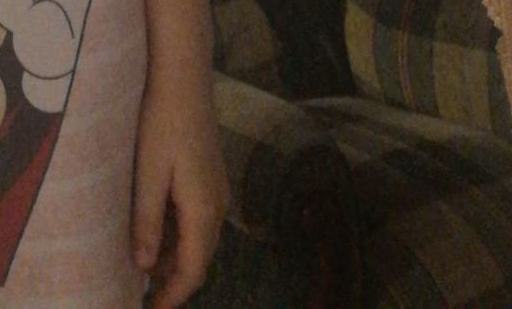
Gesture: no_gesture